How Not to Die: Discover the Foods Scientifically Proven to Prevent and Reverse Disease

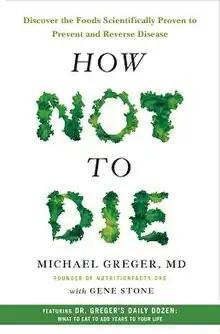
First edition

How Not to Die: Discover the Foods Scientifically Proven to Prevent and Reverse Disease is a book by Michael Greger, M.D. with Gene Stone, published in 2015 that argues for the health benefits of a whole food plant-based diet. The book was a "New York Times" Best Seller.